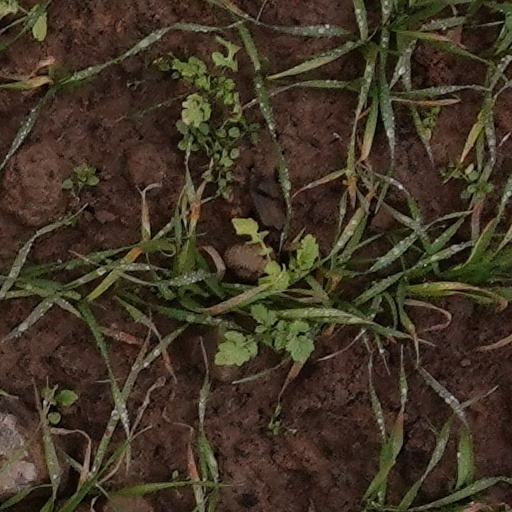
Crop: wheat